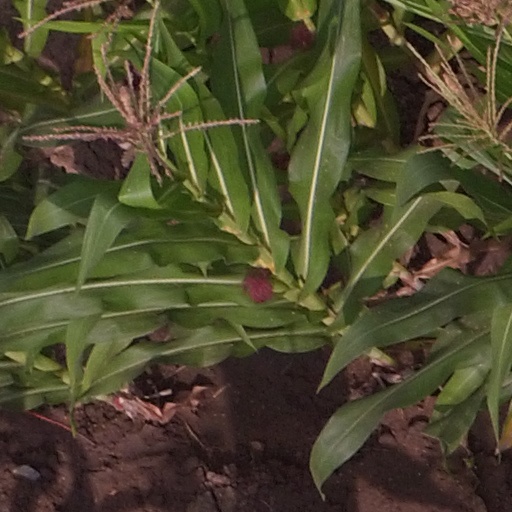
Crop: maize; corn